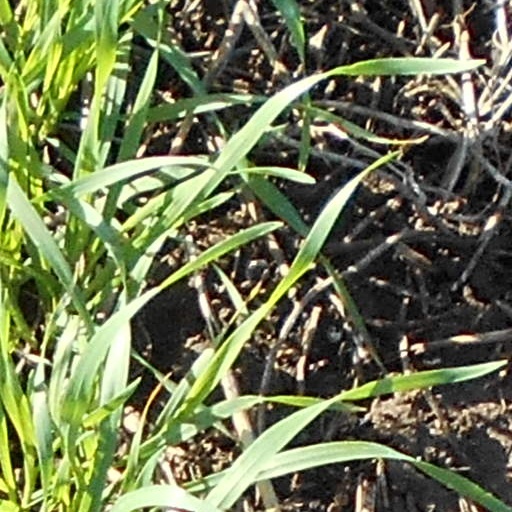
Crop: wheat